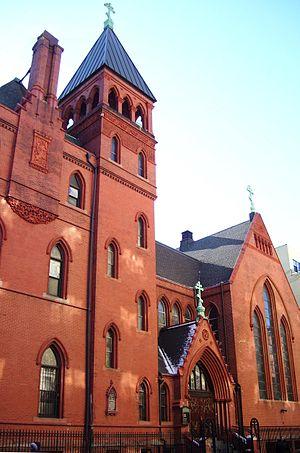
L'église Saint-Nicolas-de-Myre est une église de Manhattan.